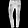
Label: Trouser